Newmachar

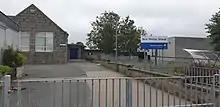
Outside of the School taken from School Road

New Machar School is a non-denominational primary school. It has a current role of 370 P1-P7 pupils and 55 pupils in the Early Learning and Childcare Centre. The catchment area is the village of Newmachar and the surrounding rural area.